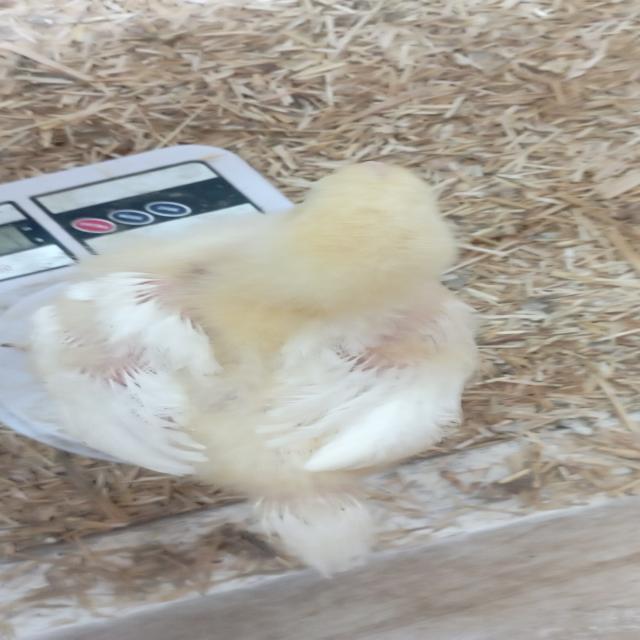
Weight: 536 g